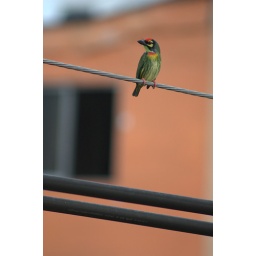
A small cute bird surviving in the urban nightmare of EkemaiLocation: Phra Khanong, Watthana, Bangkok, TH, Thailand&amp;copy; Gordon Anderson